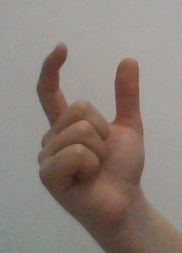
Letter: nun